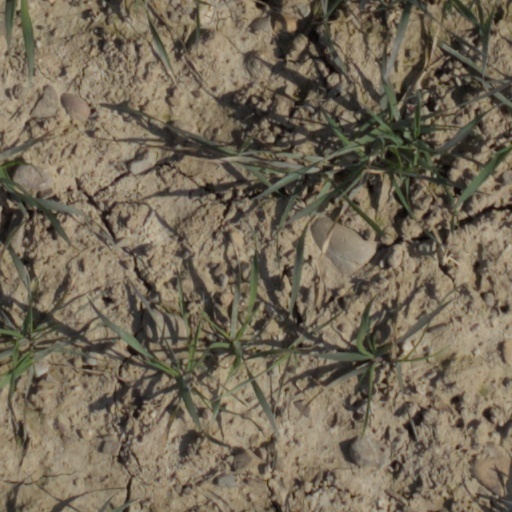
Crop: wheat